USS Carter Hall (LSD-3)

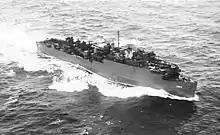
"Carter Hall" underway in the Coral Sea, 25 November 1943.

"Carter Hall" arrived at Guadalcanal on 12 May 1944 for amphibious training, then sailed to Kwajalein to stand by in case she should be needed during the invasion of Saipan. Her services not required for that assault, she sailed on to Eniwetok and final preparations for the smashing return to Guam, where she arrived 21 July, the day of the initial assault. She remained off the island, supporting the operation through servicing small craft, until 26 July. The dock landing ship returned to Hollandia on 29 August, and from 11 September to 1 October supported the operations at Morotai.